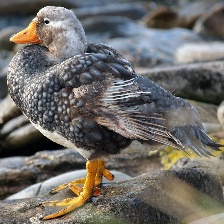
Species: STEAMER DUCK
Scientific name: TACHYERES
ImageNet parent category: drake